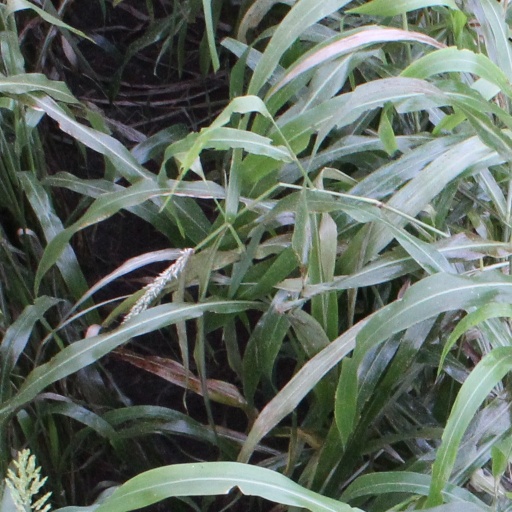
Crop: sorghum